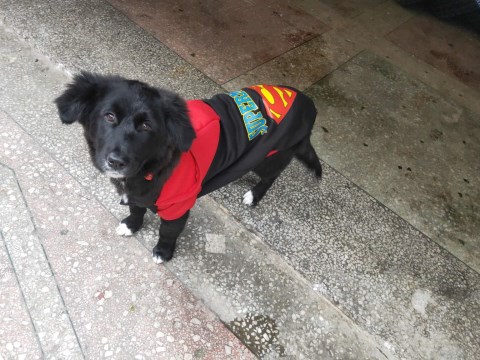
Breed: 5355-n000126-golden_retriever